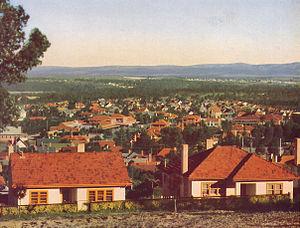
.